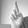
ASL letter: R